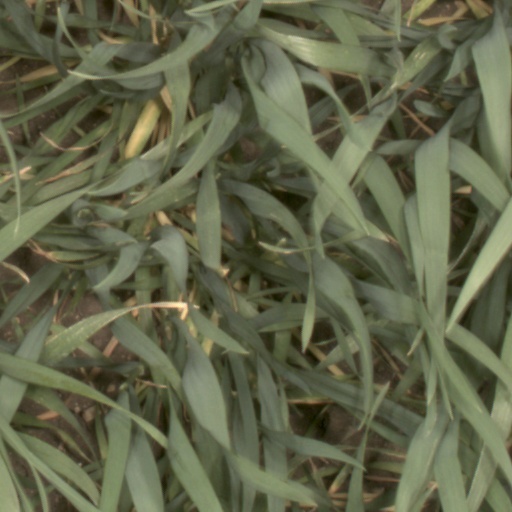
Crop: wheat